David Nelson (abolitionist)

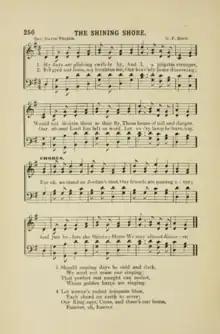

In 1830, the Reverend Dr. David Nelson moved to Missouri and settled in what is now Union Township, 13 miles northwest of Palmyra, in Marion County. He was sent to northeastern Missouri by the American Home Missionary Society (AHMS), along with several other Presbyterian ministers from Kentucky.